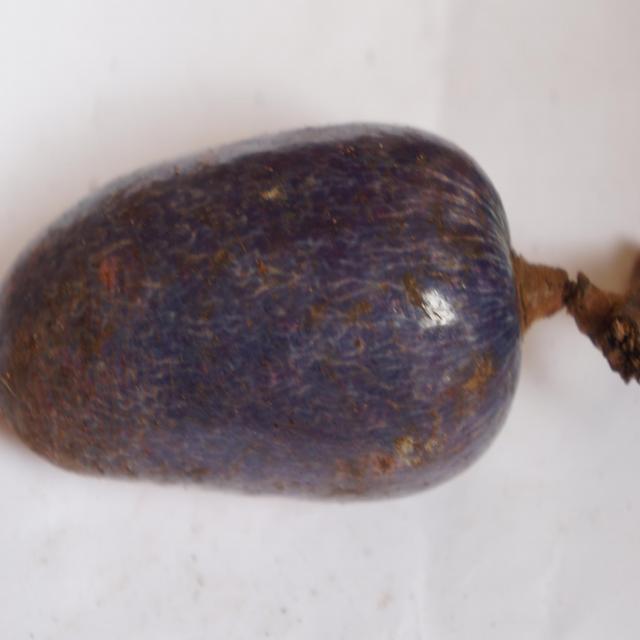
Plum grade: unaffected